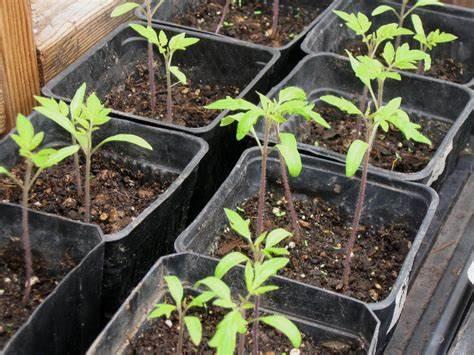
Waandaaji wa mbegu za mazao, zilizopandwa na kustawi katika miche midogo ya rangi ya kijani, ikiwa ndani ya makopo yaliyo na udongo wenye mbolea, pamoja na unyevu unyevu unaosaidia mbegu hizo kukua.